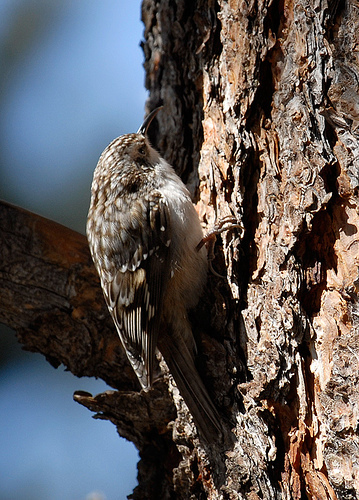
small brown and white spotted bird with white breast and long clawsthe white breasted bird has grey head and wings and a long curved beak.
a small sized bird with a cream belly and white spots on its back
this bird has a white breast, belly and abdomen with a brown coverst.
this bird is brown with white on its stomach and has a very short beak.
this bird is brown with white and has a long, pointy beak.
this bird has small skinny bill with brown and white speckled feathers on its head and wings.
the bird has a curved black bill and small spotted wingbars.
this bird has a white breast and a spotted brown backside
this bird has wings that are grey and has a white belly
Species: Brown Creeper